Alan Colmes

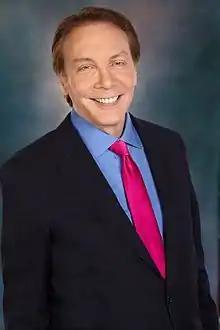
Colmes in 2014

Alan Samuel Colmes (September 24, 1950 – February 23, 2017) was an American radio and television host, liberal political commentator for the Fox News Channel, and blogger.